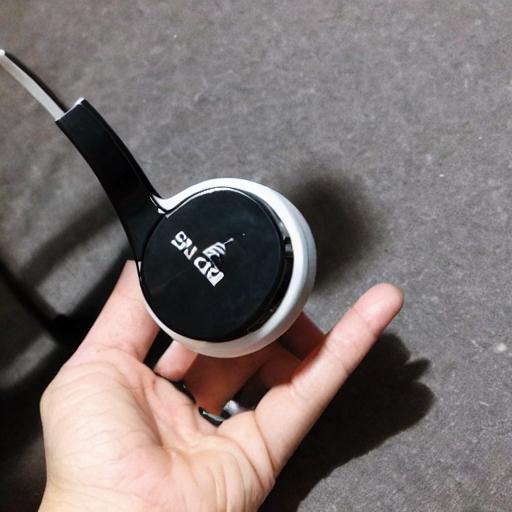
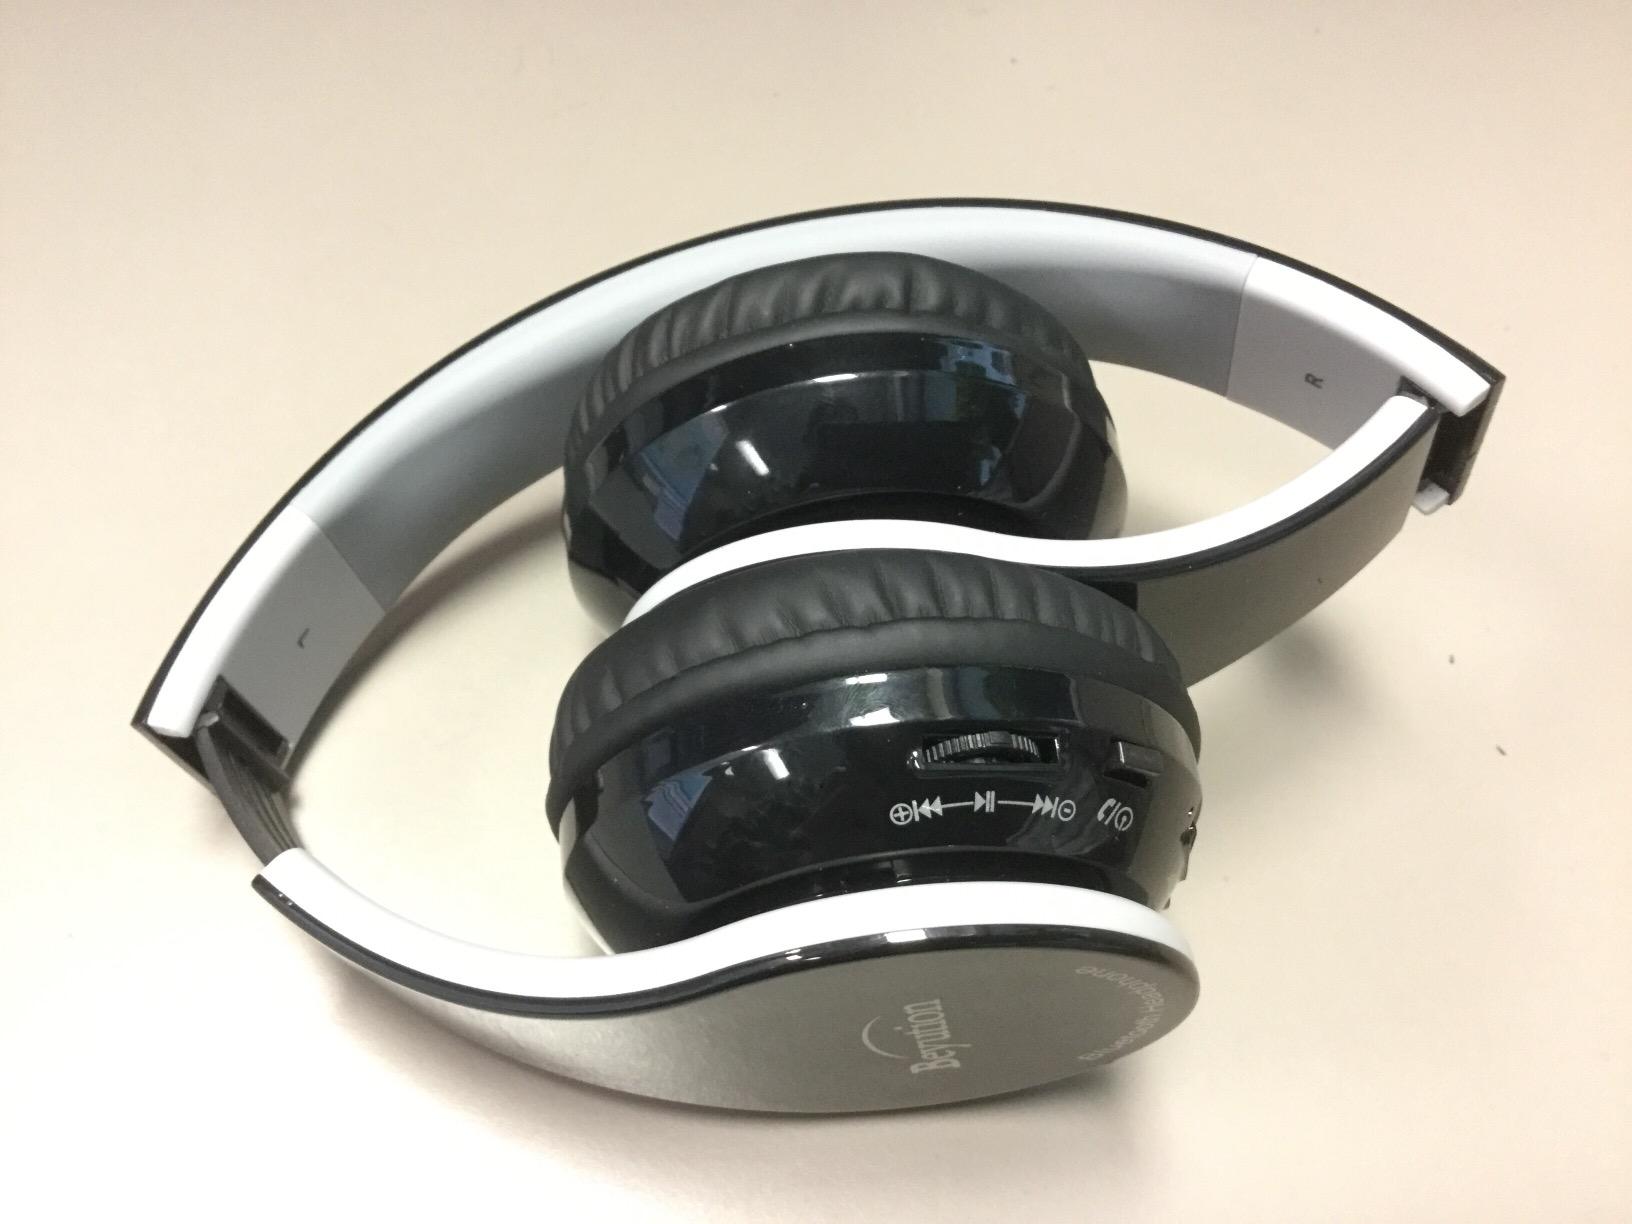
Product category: headphones
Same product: no